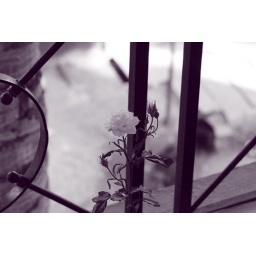
Shot in my house balcony in Bangalore .View large